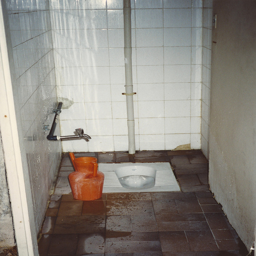
A bathroom has an orange pitcher by a faucet.
A shower stall has been stripped of its former usage.
The small tiled room has two jars on the floor.
View of a handicapped bathroom urinal on the floor.
A floor toilet in a stall surrounded by tiled walls.